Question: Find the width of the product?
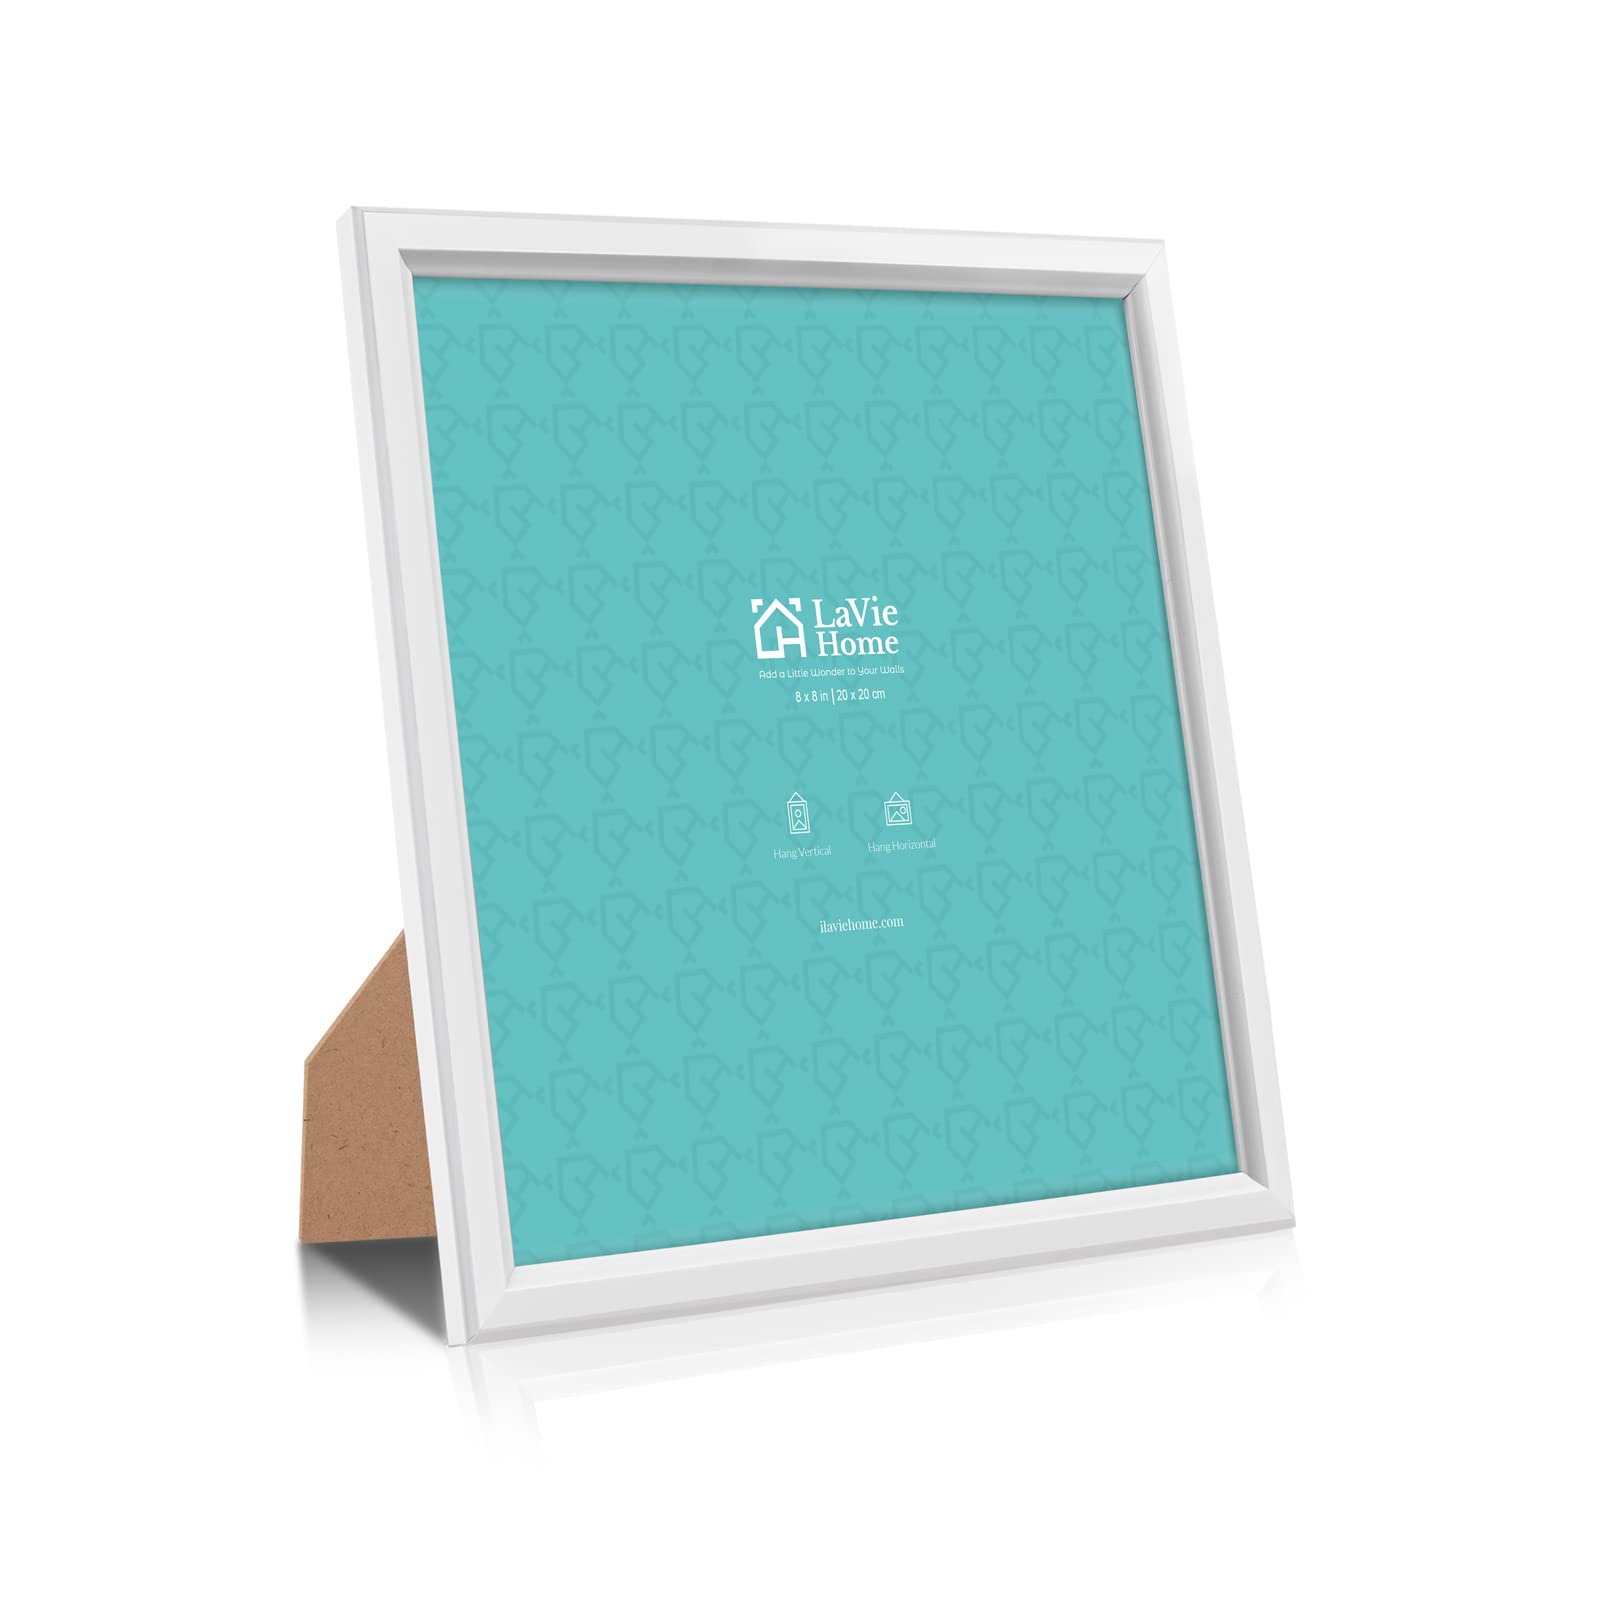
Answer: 20.0 centimetre